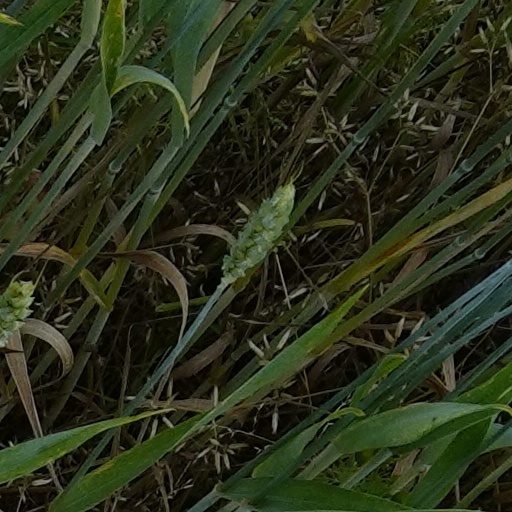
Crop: wheat